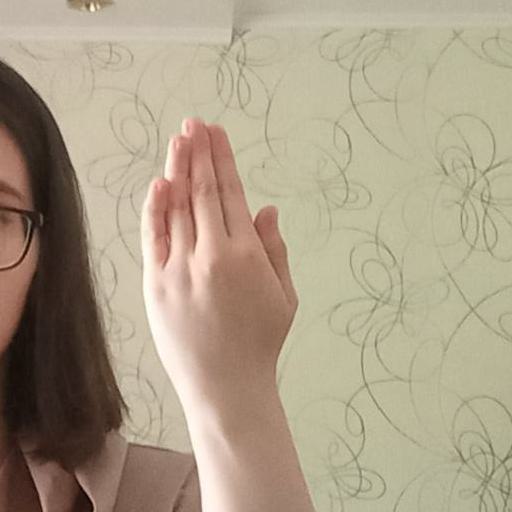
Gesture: stop_inverted